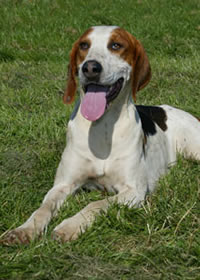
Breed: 223-n000074-English_foxhound